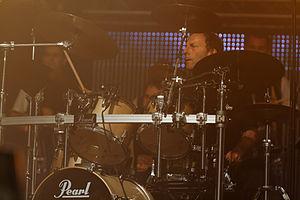
Patrick Boileau avec Dan Ar Braz et le bagad Kemper en concert à l'espace Gradlon lors du festival de Cornouaille 2013, à l’occasion des 90 ans du Cornouaille et des 20 ans de la création de l’Héritage des Celtes.
Patrick Boileau est un arrangeur et batteur français aux multiples influences, versant entre autres dans la musique bretonne et le rock celtique.